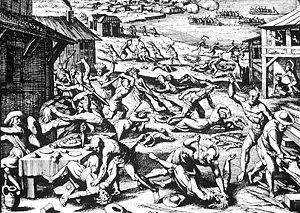
1622 est une année commune commençant un samedi.
Les guerres anglo-pohwatans sont une suite de guerres qui ont opposé les colons de la colonie anglaise de la Virginie à la confédération amérindienne des Powhatans de 1610 à 1646.
Le massacre indien de 1622 est un massacre perpétré le 22 mars 1622 dans la colonie anglaise de Virginie par des Amérindiens Powhatans contre des colons anglais, faisant 347 morts.